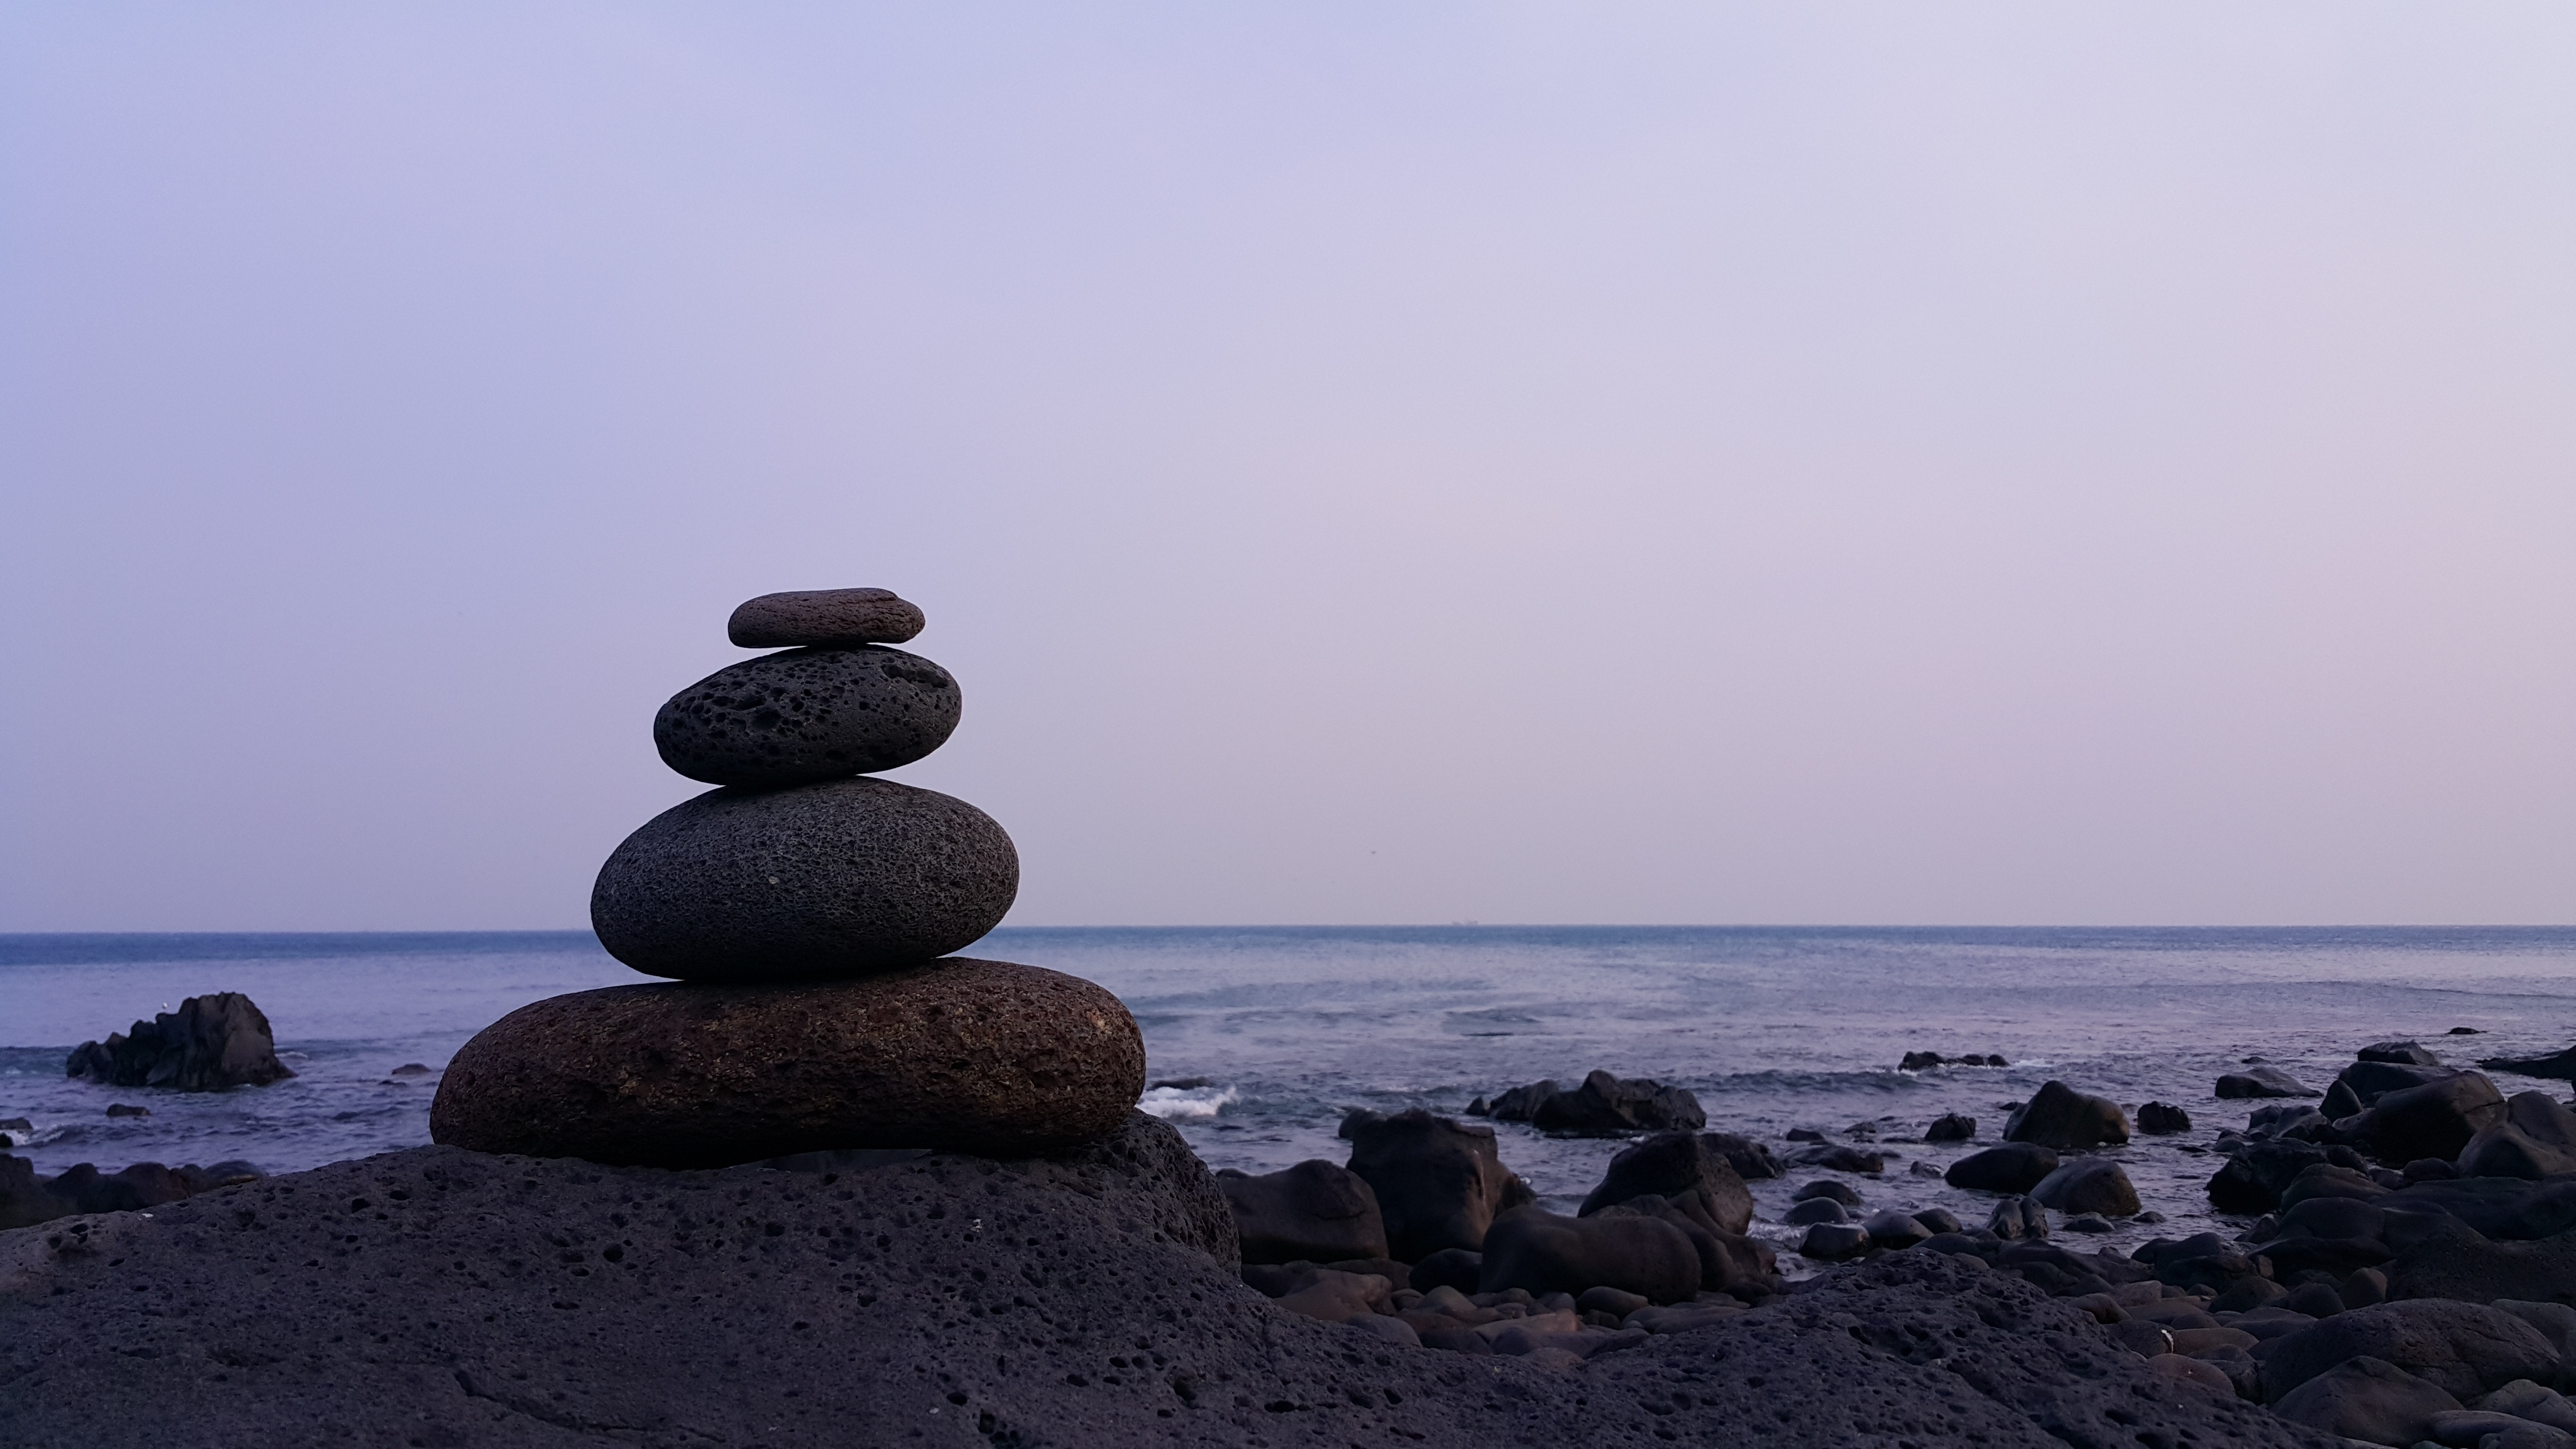
beach, sea, coast, sand, rock, ocean, horizon, sky, sunrise, sunset, morning, shore, wave, dawn, stone, dusk, line, balance, peace, bay, material, body of water, in the evening, meditation, still, cape, wind wave